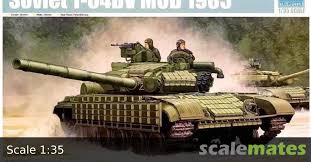
Label: T-64